Minnie V (skipjack)

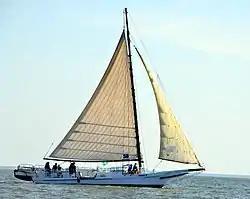

The "Minnie V" is a Chesapeake Bay skipjack, built in 1906 at Wenona, Maryland, United States. It is a 45.3-foot-long, two-sail bateau, or "V"-bottomed deadrise type of centerboard sloop. It has a beam of 15.7 feet and a depth of 3 feet with a net registered tonnage of 8 tons. It is one of the 35 surviving traditional Chesapeake Bay skipjacks and a member of the last commercial sailing fleet in the United States. It is located at Tilghman, Talbot County, Maryland.